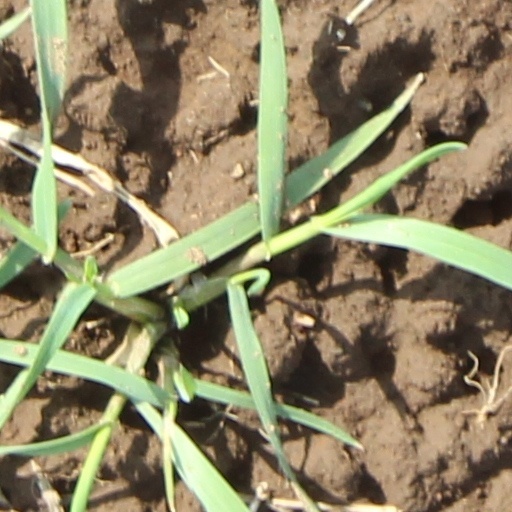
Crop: wheat